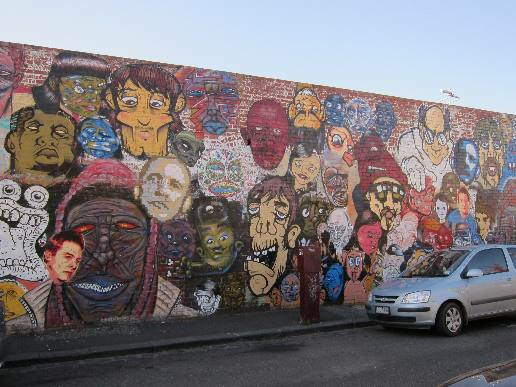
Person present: No